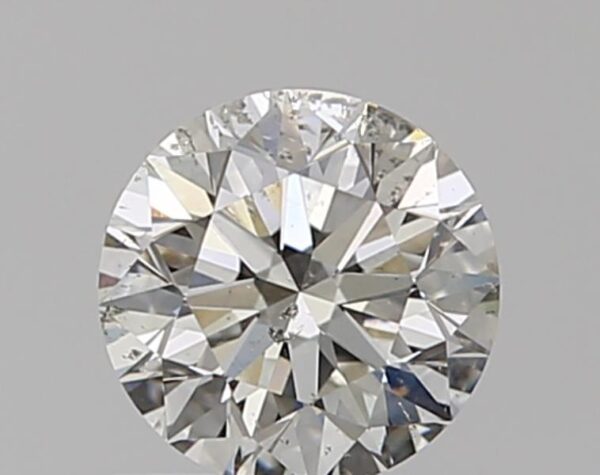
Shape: round
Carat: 0.6
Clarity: SI2
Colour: J
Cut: EX
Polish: EX
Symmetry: EX
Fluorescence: F
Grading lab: GIA
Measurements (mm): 5.36 x 5.39 x 3.37